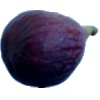
Label: fig